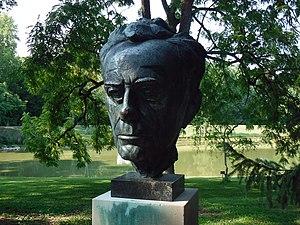
Paul Johannes Tillich est un écrivain, un philosophe de la religion, et un théologien protestant allemand et américain d'une importance majeure.